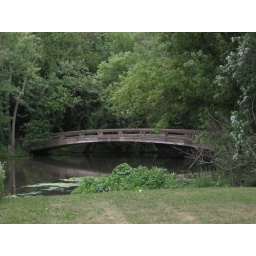
Bike and foot bridge across the DuPage river in Warrenville Grove